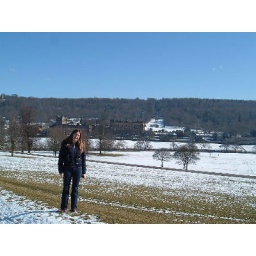
Me and Chatsworth house in back ground